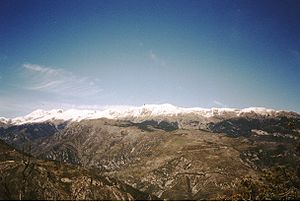
De maritime Alper
De maritime Alper
De maritime Alper er en bjergkæde i den sydvestlige del af Alperne. Den danner grænsen mellem det franske departement Alpes-Maritimes og den italienske provins Cuneo. På anden side af Col de Tende ligger De liguriske Alper og på den anden side af Maddalena-passet ligger De cottiske Alper. Parc national du Mercantour er en del af De maritime Alper.